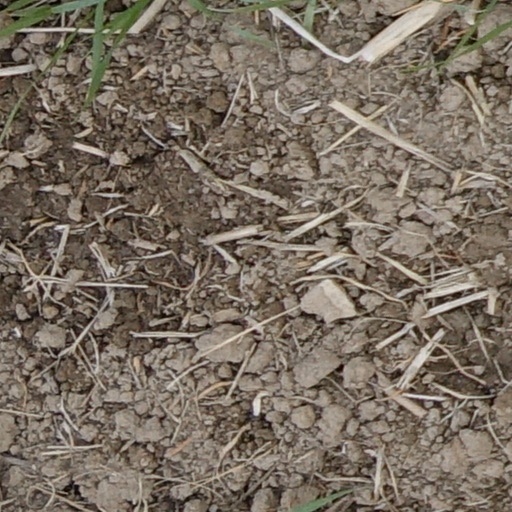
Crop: wheat